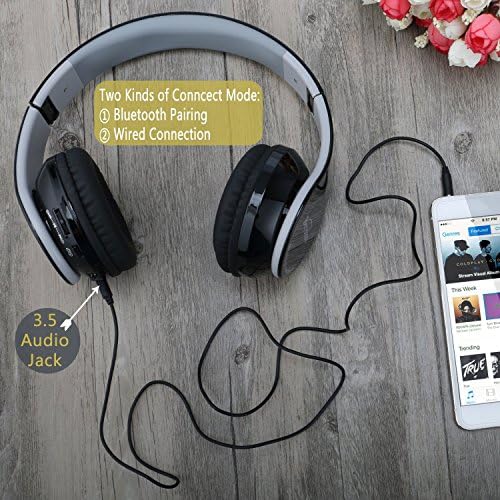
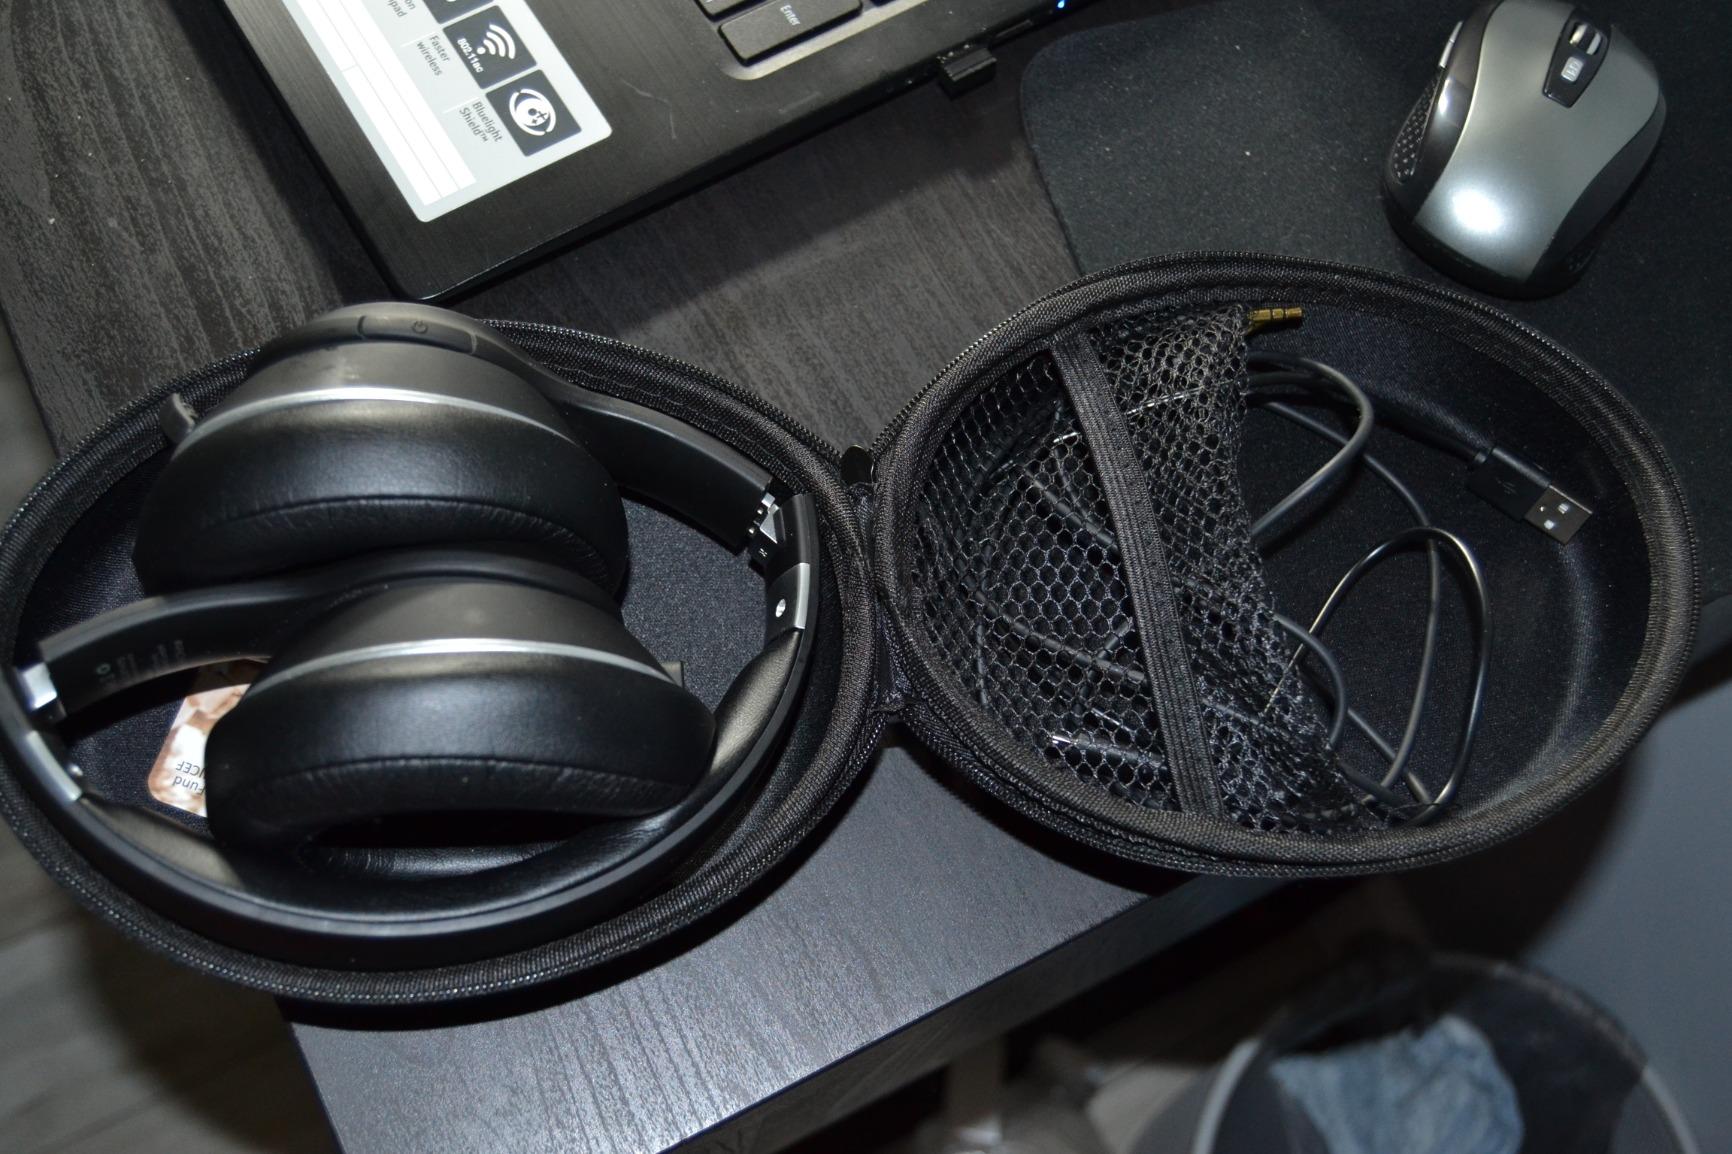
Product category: headphones
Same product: no